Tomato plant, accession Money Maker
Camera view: horizontal (90 deg, fisheye); turntable rotation: 90 degrees
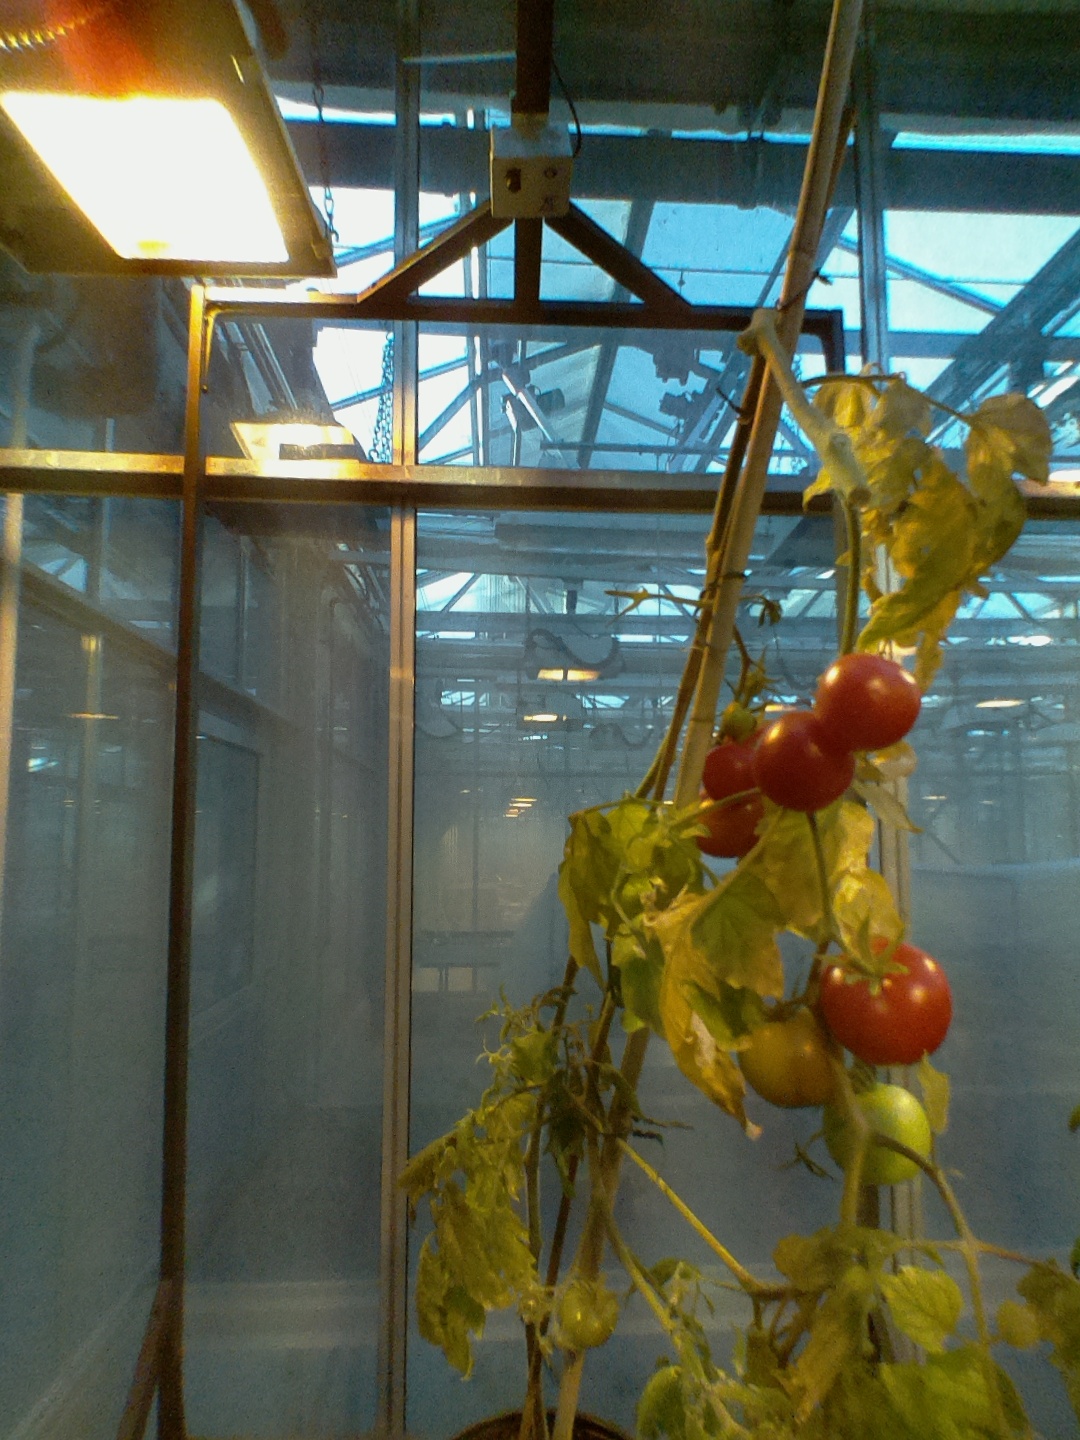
BBCH growth stage 89: 90%-100% of fruits show typical fully ripe color